Diego Moreno (baseball)

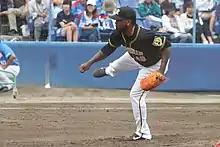
Moreno with the Hanshin Tigers in 2018

On November 11, 2017, Moreno signed with the Hanshin Tigers of Nippon Professional Baseball (NPB). Moreno spent the majority of the year with Hanshin's farm team, but made 8 appearances with the main club, where he posted a 2.70 ERA with 6 strikeouts in 6.2 innings pitched. He became a free agent following the 2018 season.